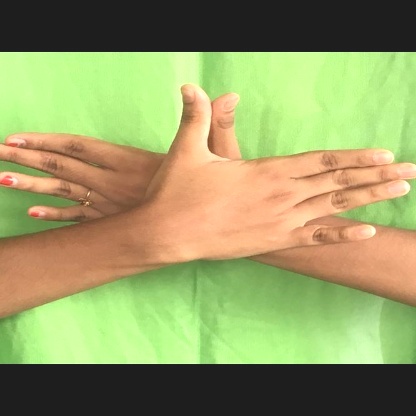
Mudra: Garuda